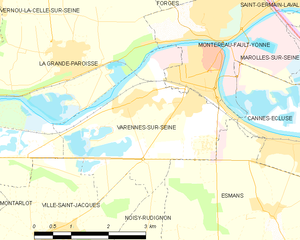
Carte des communes françaises Varennes-sur-Seine